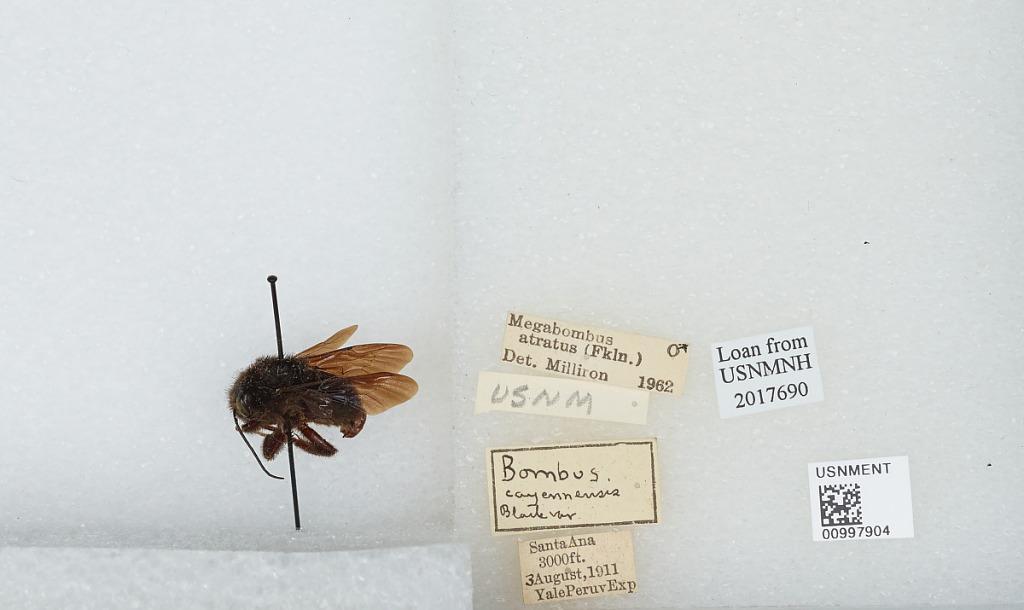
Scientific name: Bombus (Fervidobombus) atratus Franklin
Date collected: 1911-8-3
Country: Peru
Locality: Santa Ana
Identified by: Milliron